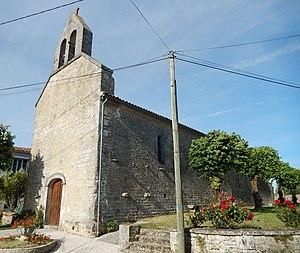
L'église Saint-Martin de Vergné. (Cette image est un recoupage de deux photos.)
Vergné est une commune du sud-ouest de la France située dans le département de la Charente-Maritime. Ses habitants sont appelés les Vergnauds et les Vergnaudes.